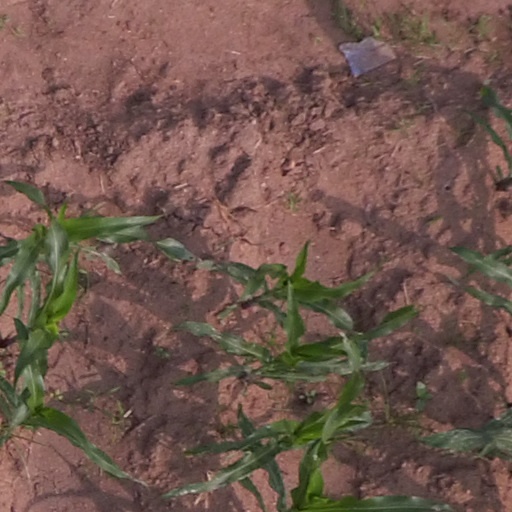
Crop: maize; corn